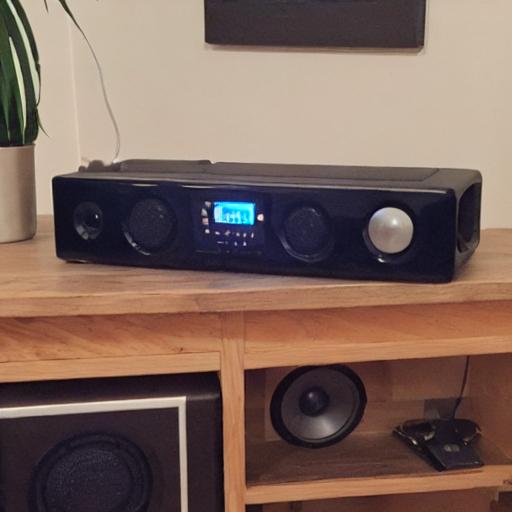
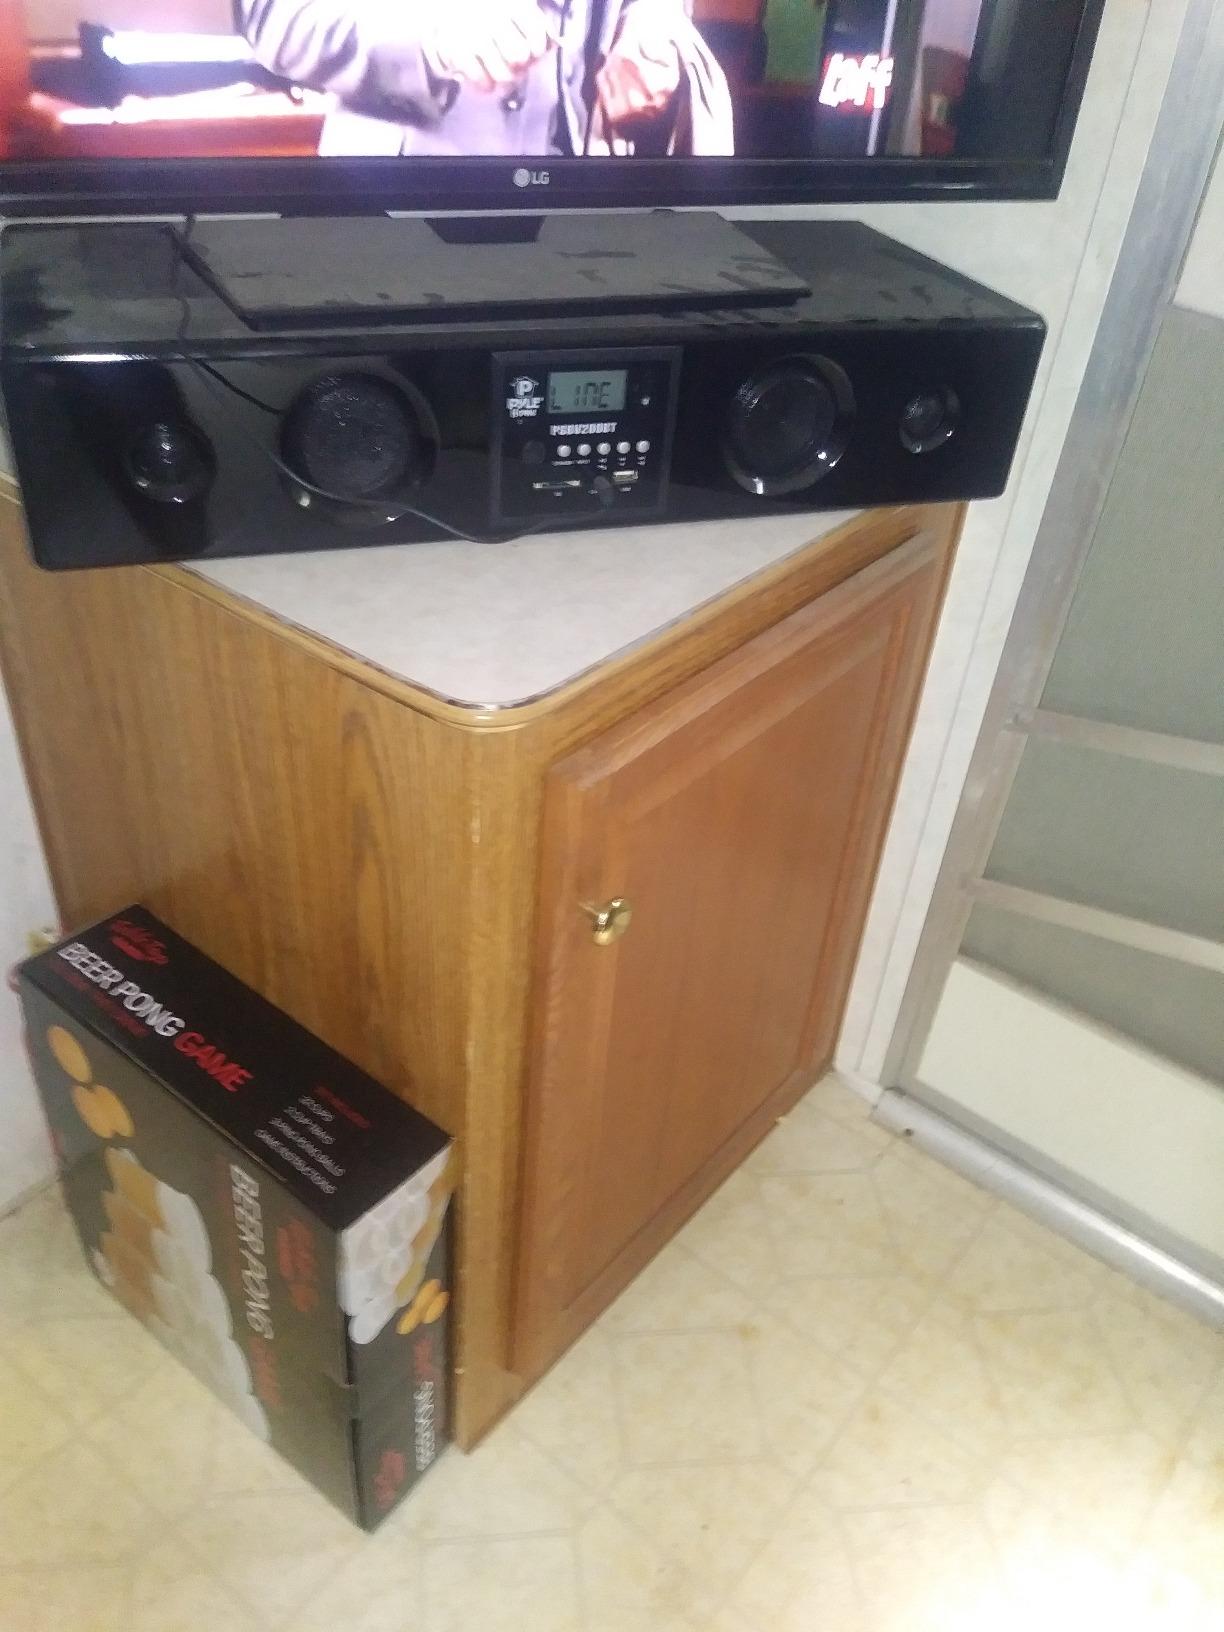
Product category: speaker
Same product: no